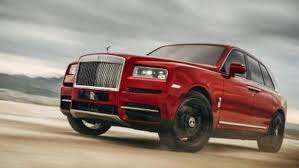
Label: noambulance